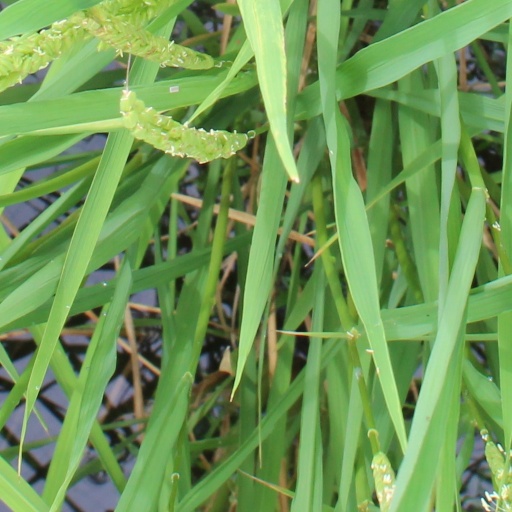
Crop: rice